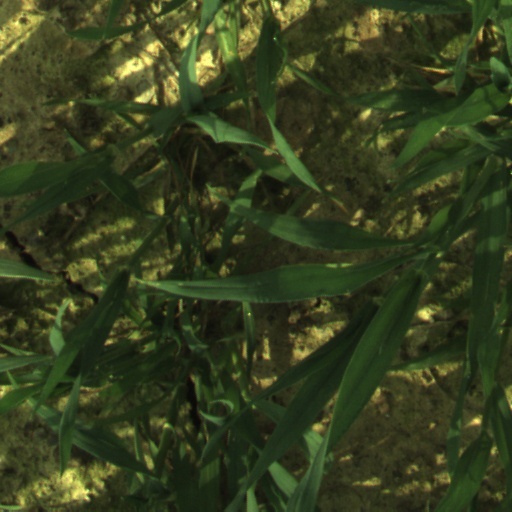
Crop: wheat